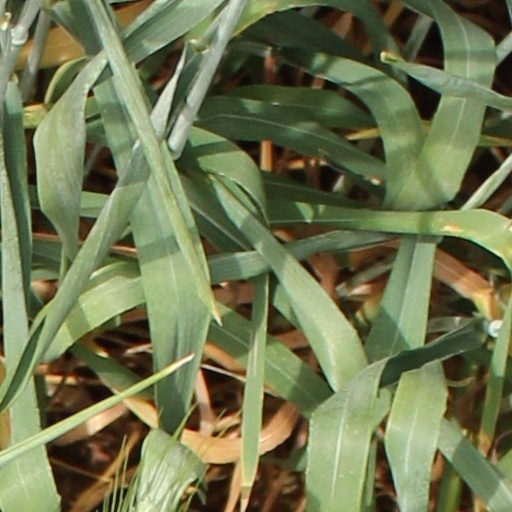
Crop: wheat